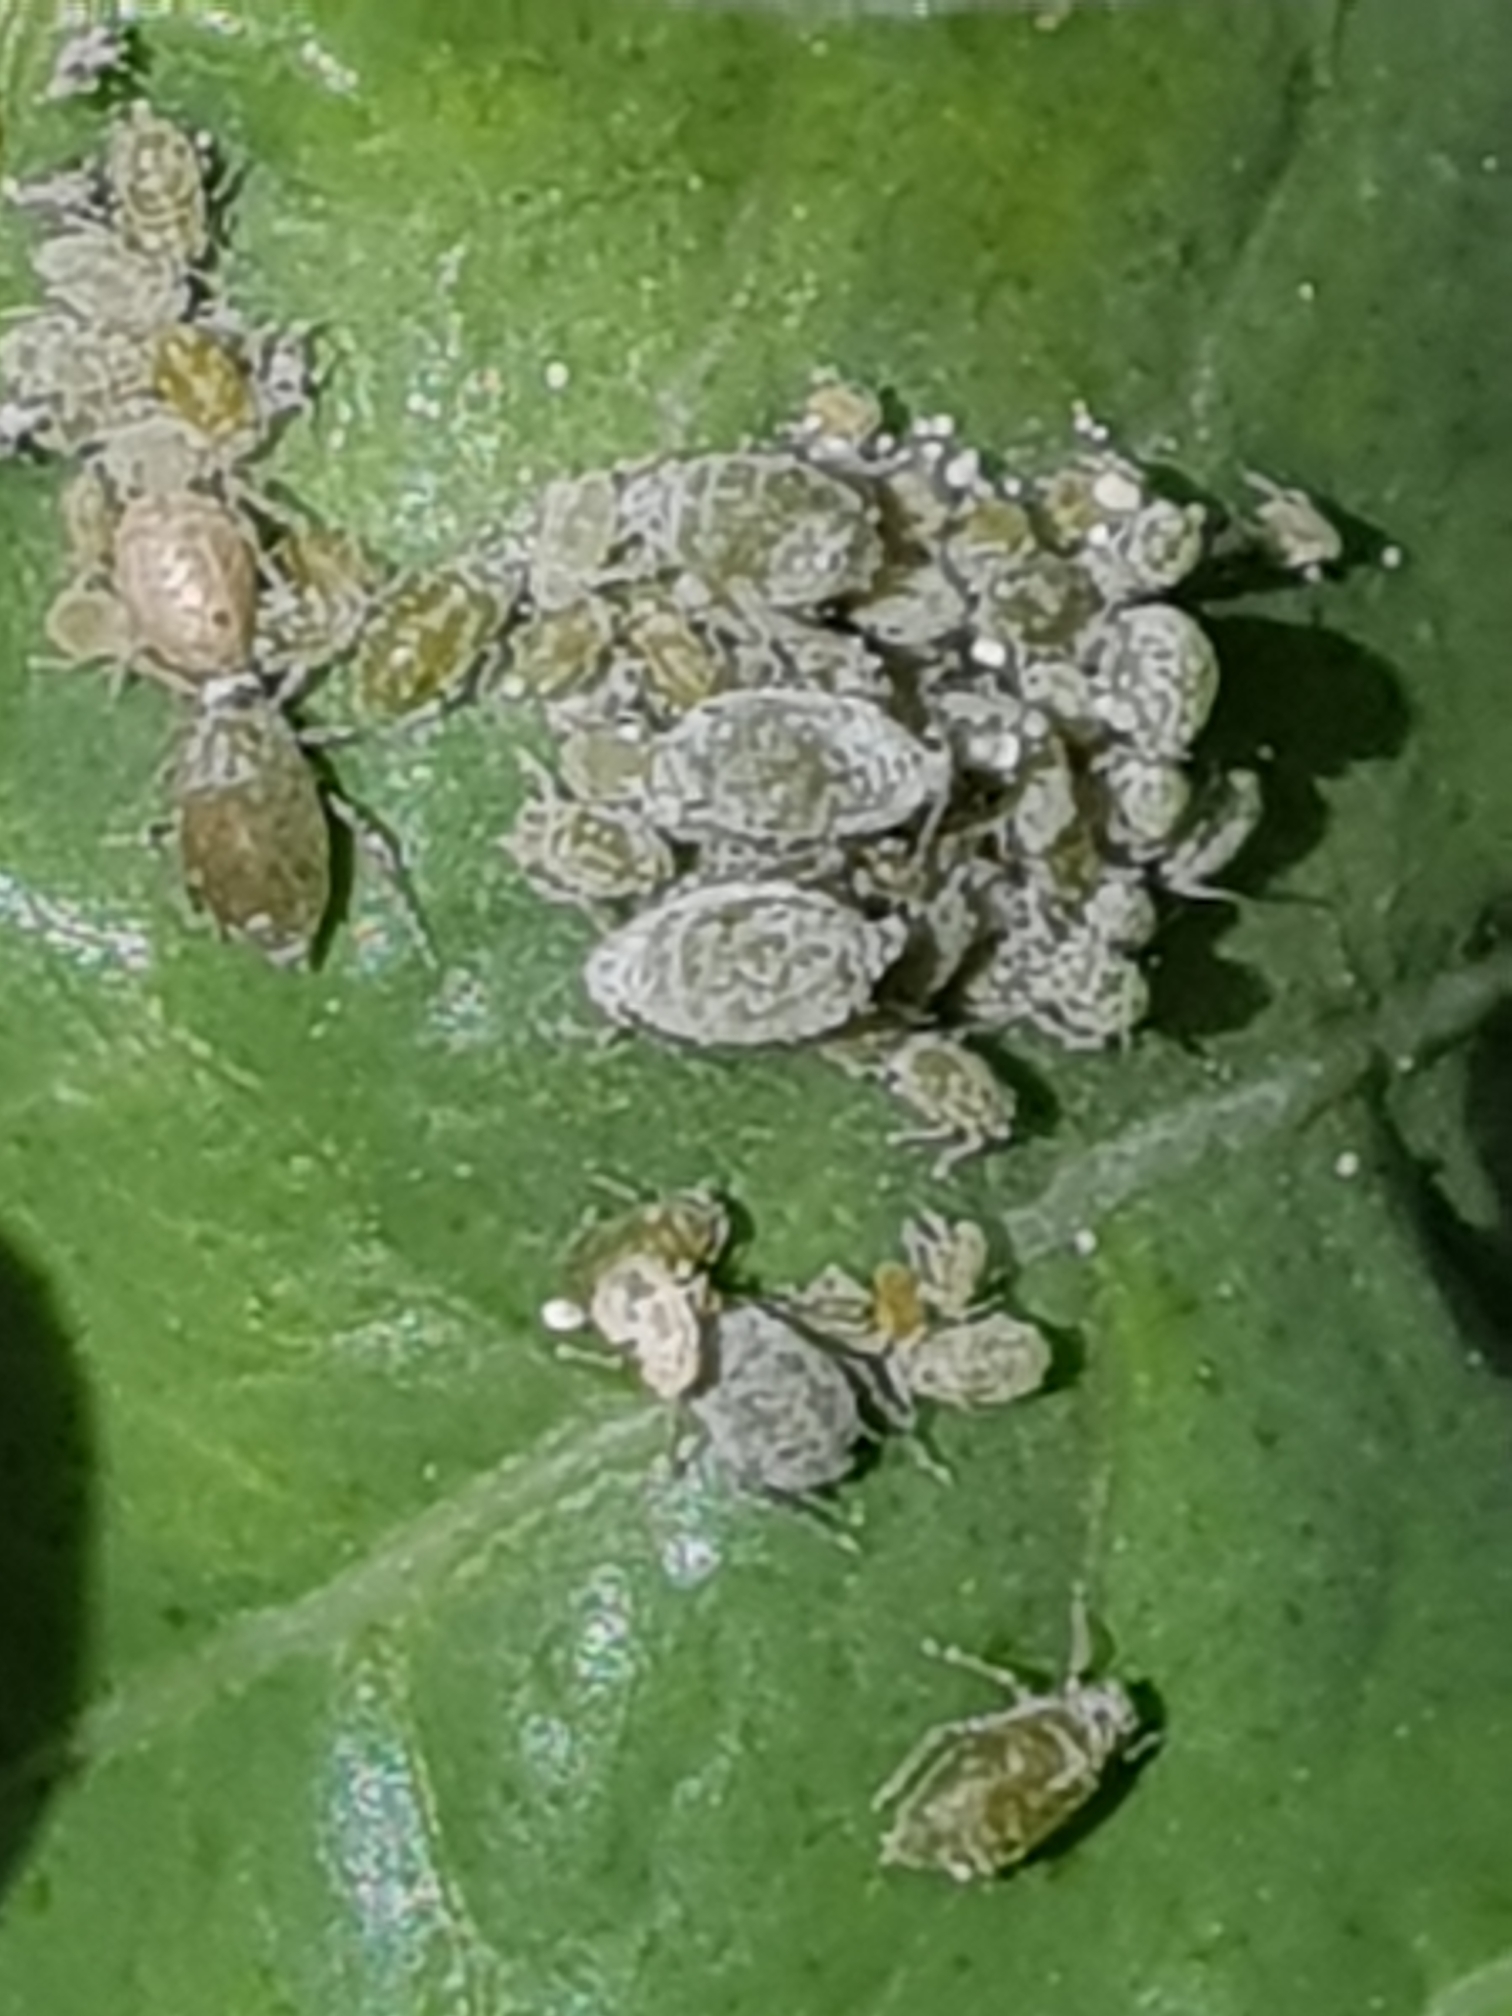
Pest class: cabbage_aphid